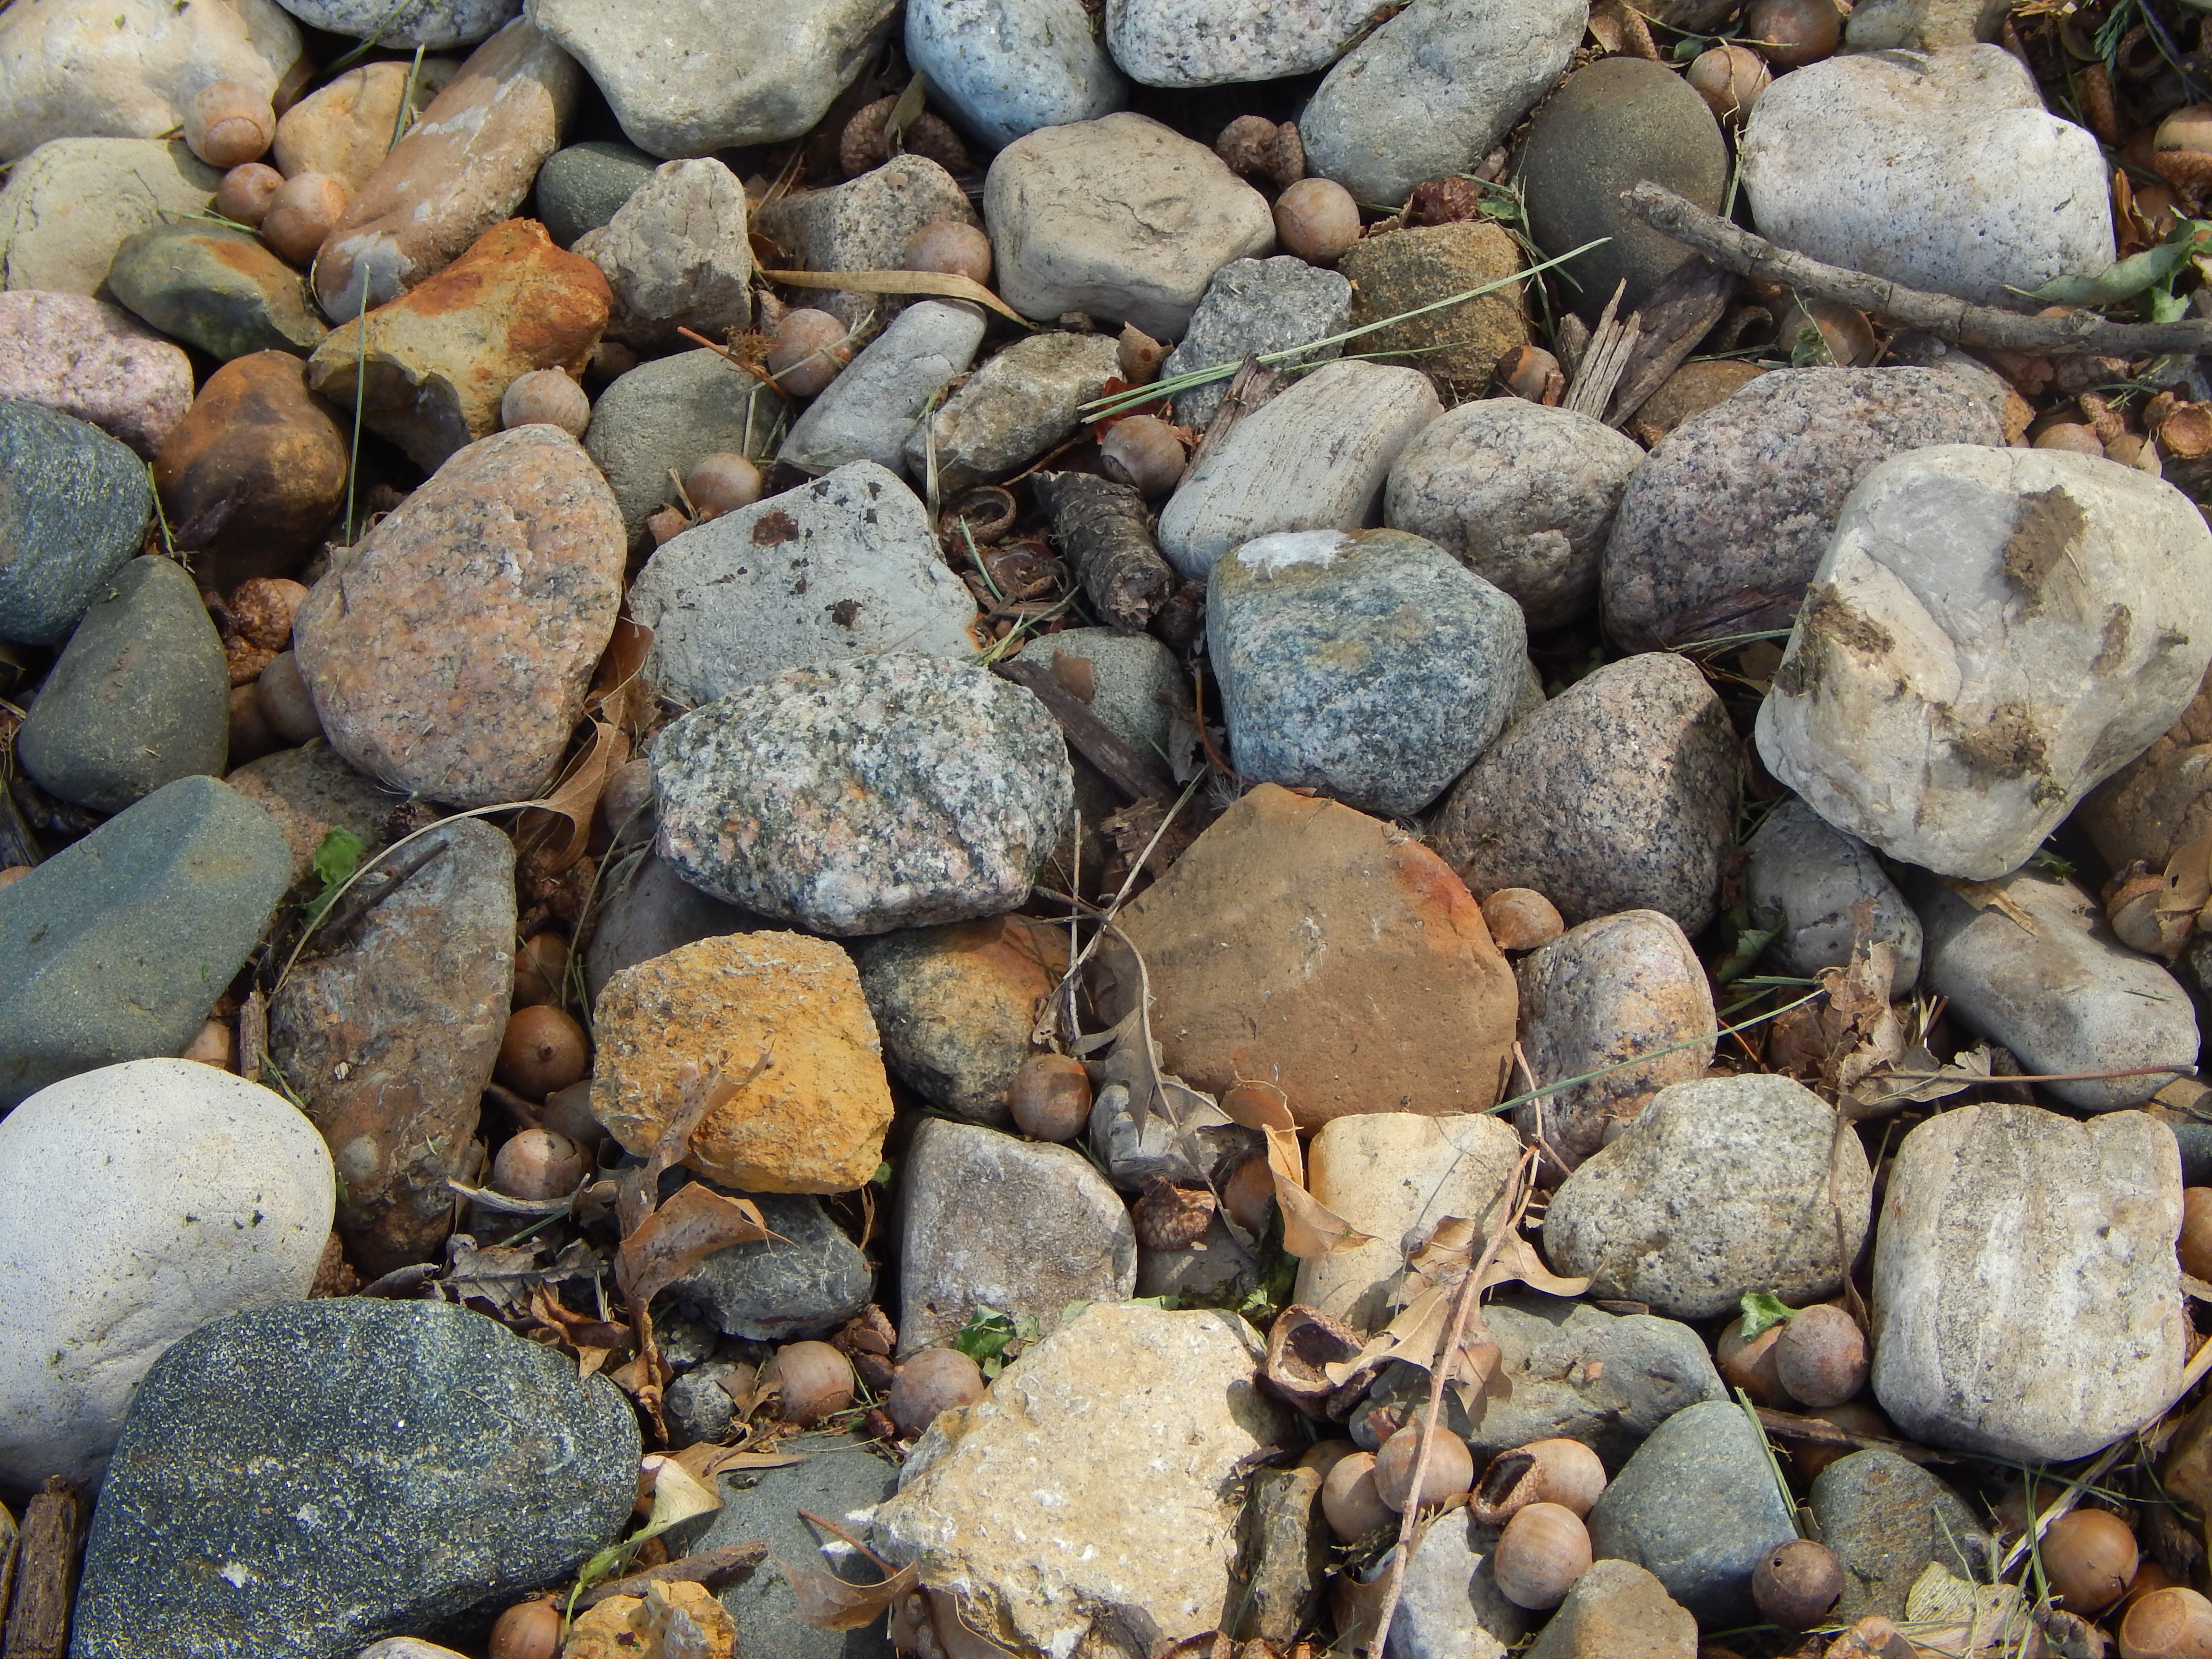
rock, texture, pond, stream, pebble, autumn, soil, rough, stone wall, material, rocks, stones, rubble, background, geology, gravel, pebbles, boulder, bedrock